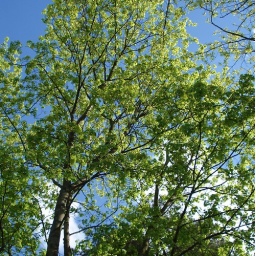
a green tree is having shower in the sunshine.